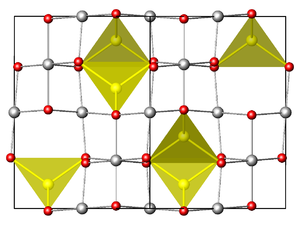
La céramique technique est une branche de la science des matériaux traitant de la science et de la technologie de matériaux minéraux non métalliques ayant des applications industrielles ou militaires. Elle se distingue radicalement des créations artisanales ou artistiques ainsi que des porcelaines à usage domestique. Cette discipline traite notamment de la recherche et du développement de céramiques présentant les propriétés physiques particulières, ce qui recouvre la purification de la matière première, l'étude et la production des composés chimiques nécessaires à la production du matériau fini, leur formation dans les constituants, et l'étude de leur structure, de leur composition et de leurs propriétés physiques et chimiques. Ces matériaux sont par exemple des oxydes, comme l'alumine Al₂O₃ et le dioxyde de zirconium ZrO₂, des non-oxydes, qui sont souvent des céramiques ultraréfractaires, ou encore des céramiques composites, qui sont des combinaisons des deux précédents.
Le spinelle est une espèce minérale de la famille des oxydes de formule MgAl₂O₄.